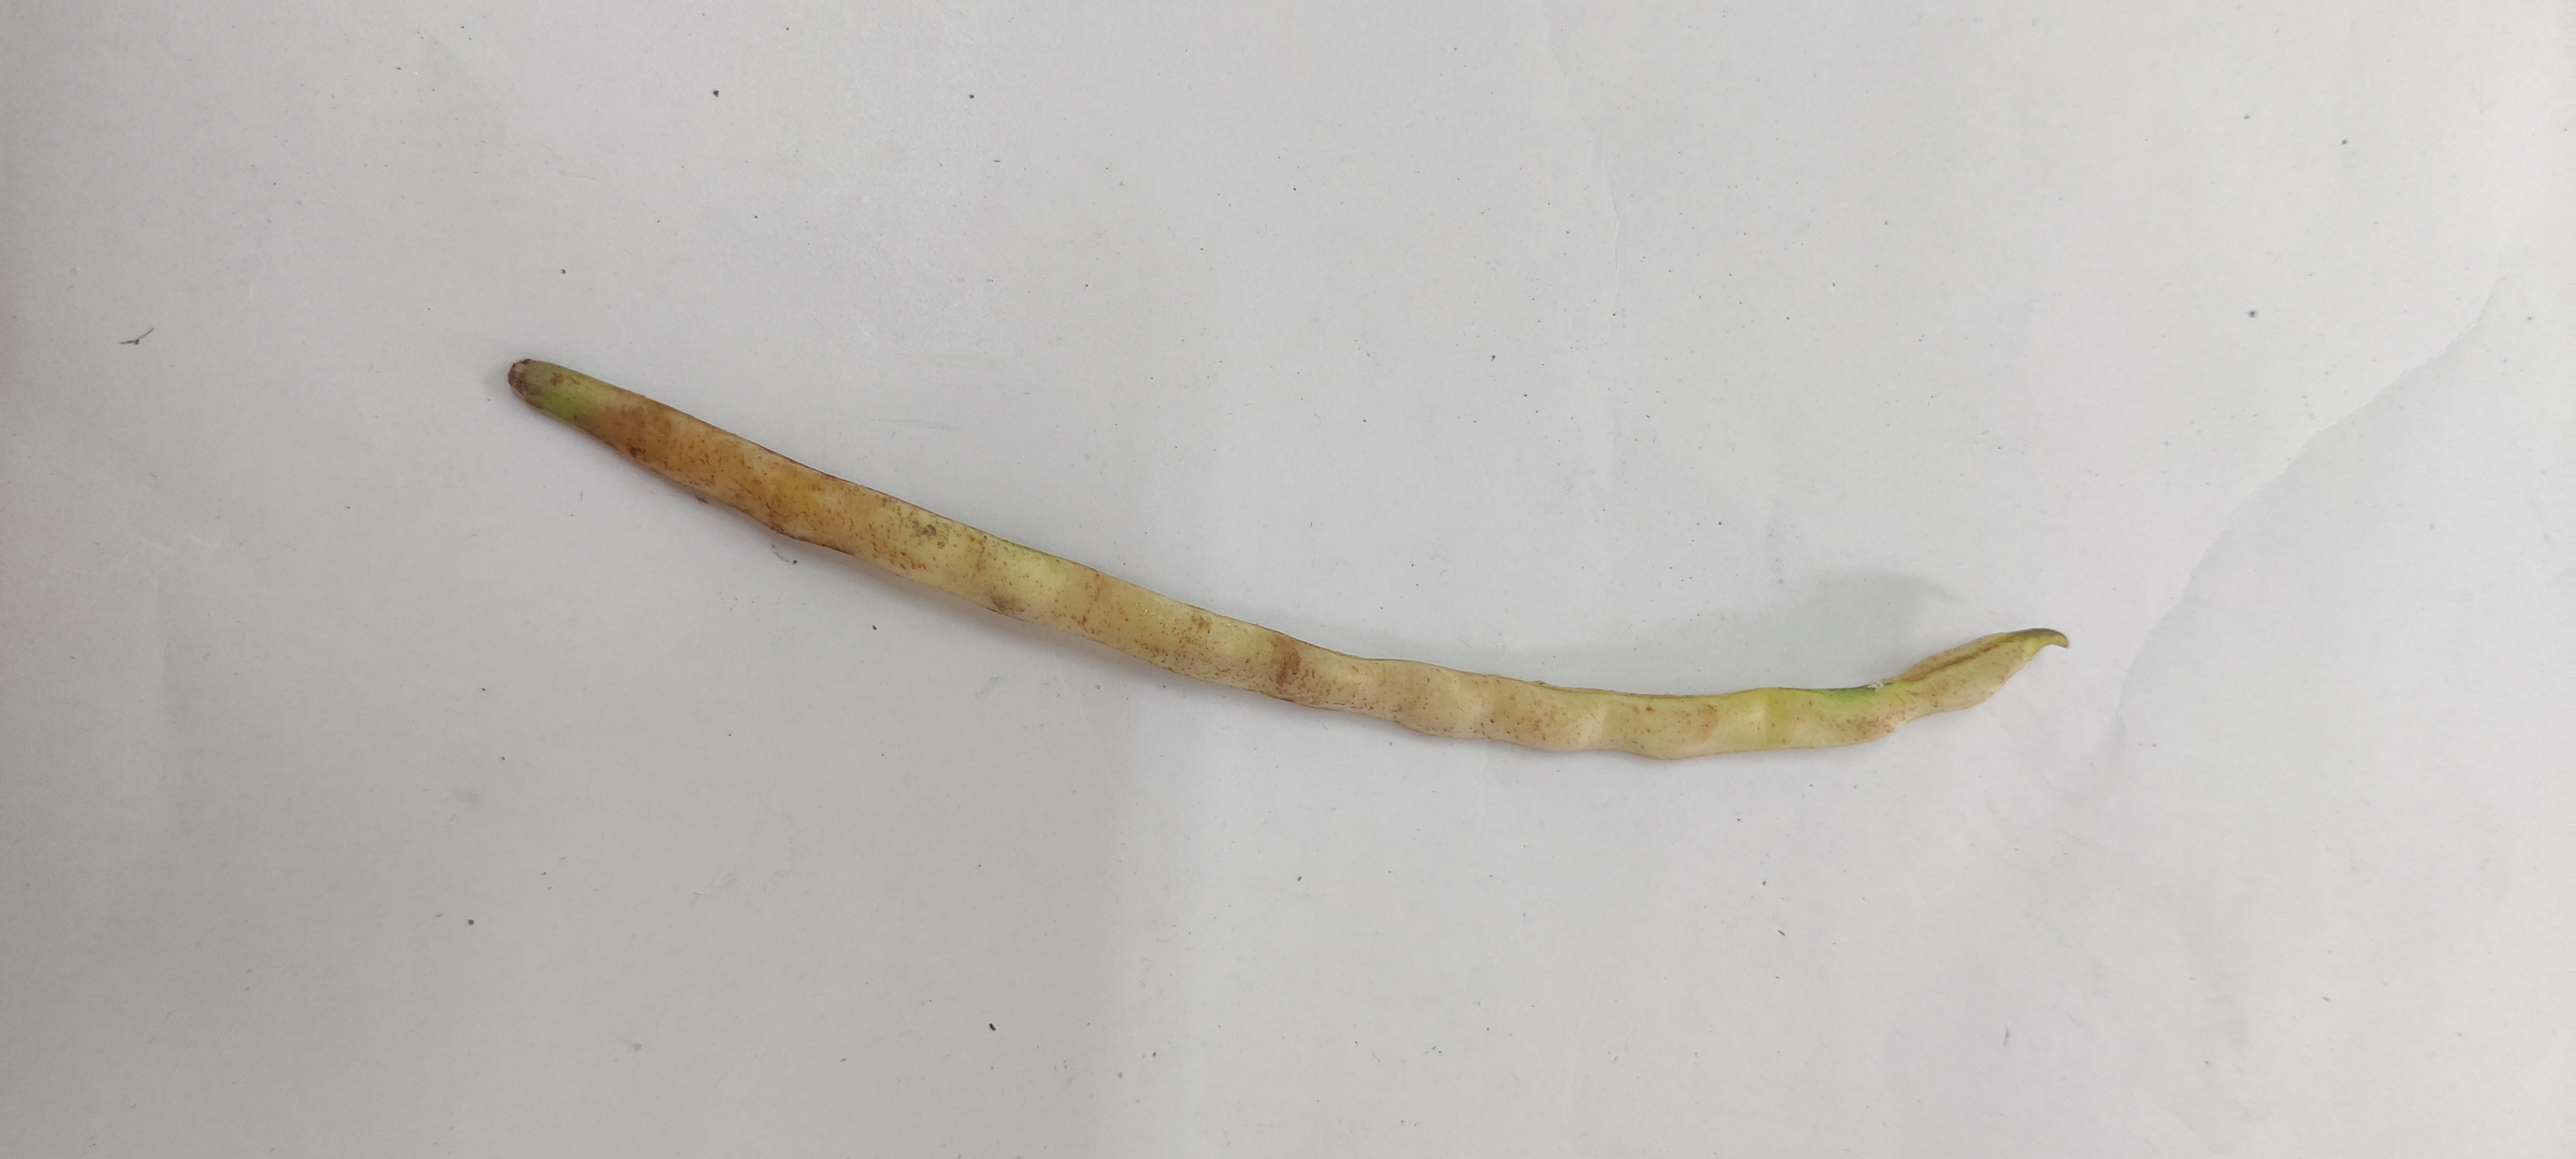
Crop: Cowpea
Condition: Severely Damaged